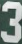
Number: 3